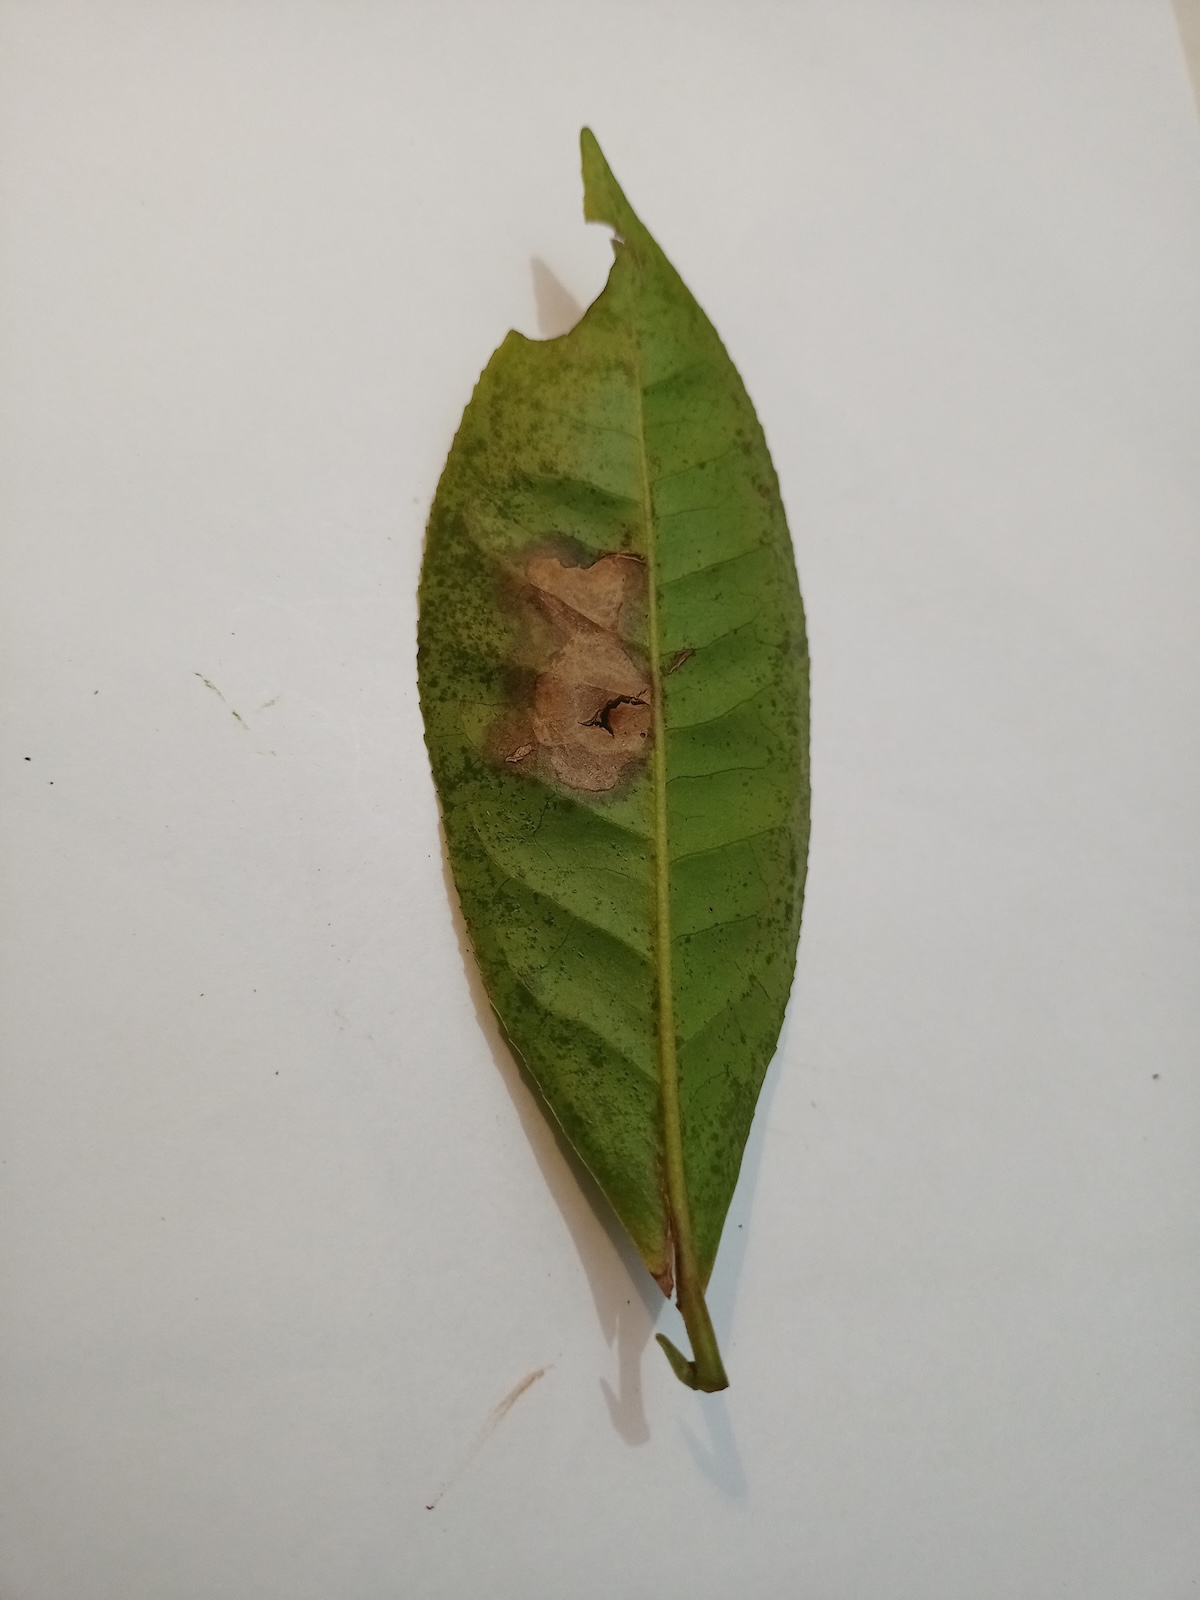
Label: Gray Blight